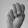
ASL letter: M